Describe the emotion expressed in this image:  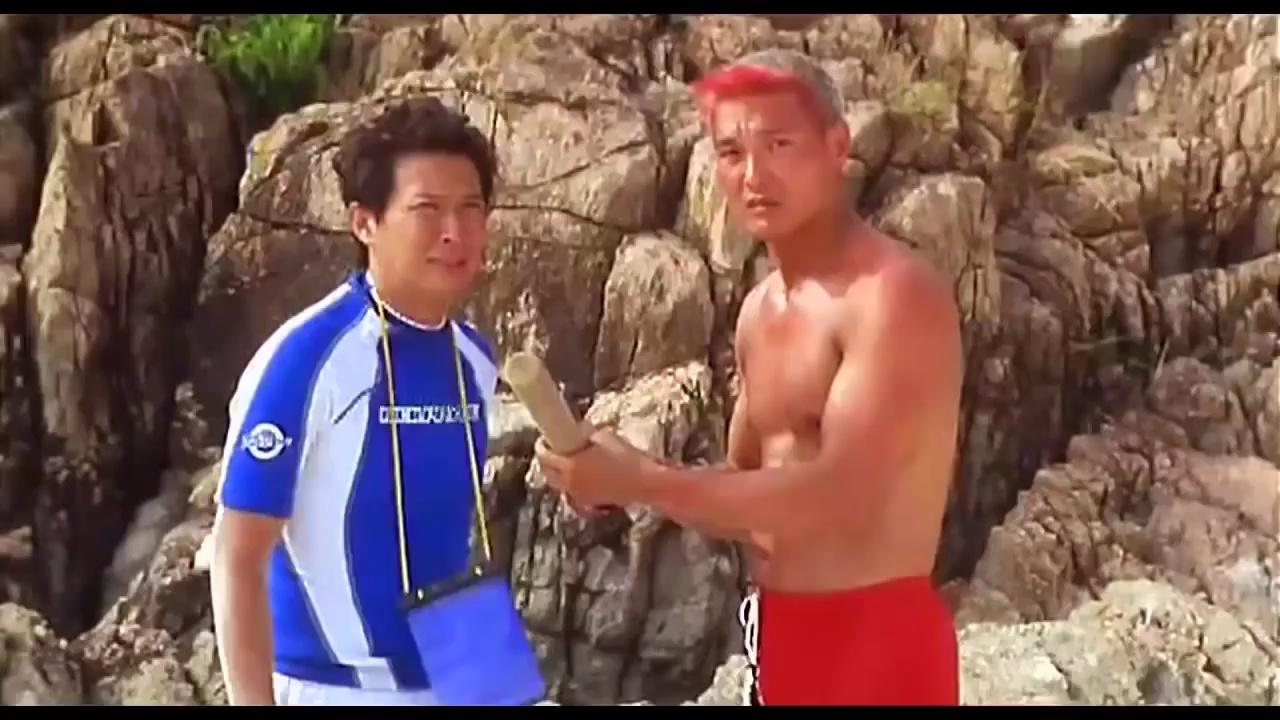
This person displays Pain, valence and arousal with low intensity.